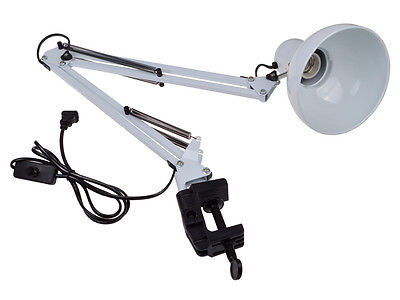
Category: lamp